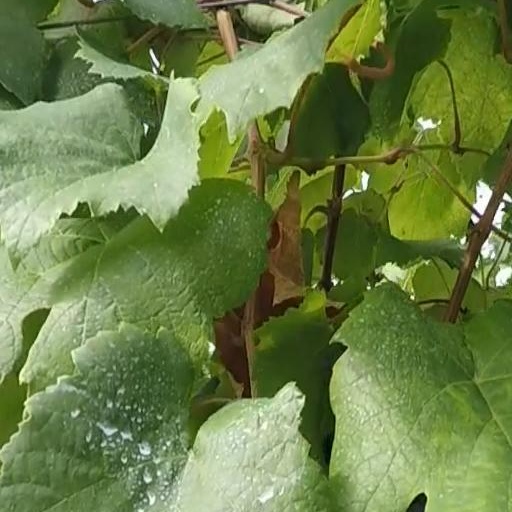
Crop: grape